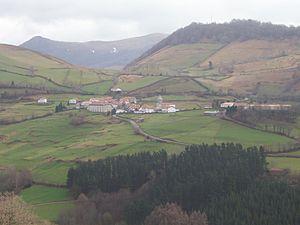
Malerreka, ou vallée de Malerreka, est une vallée située au nord de la communauté forale de Navarre en Espagne. Elle en fait composée de deux vallées : la vallée de Doneztebe et celle de Basaburua Artea.